2017 Westminster attack

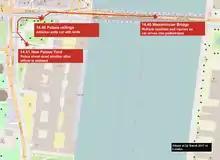
Each stage of the attack and Masood's route through Westminster

At 14:40local time on 22 March 2017, a grey Hyundai Tucson, hired in Birmingham, was driven at up to into pedestrians along the pavement on the south side of Westminster Bridge and Bridge Street, causing multiple casualties. One of the victims, a Romanian tourist, was thrown by the car's impact over the parapet of the bridge into the River Thames below. Having been knocked unconscious and sustained severe injuries from the fall, she was rescued by the crew of a river cruise and brought aboard a London Fire Brigade boat. She later died in hospital from her injuries.